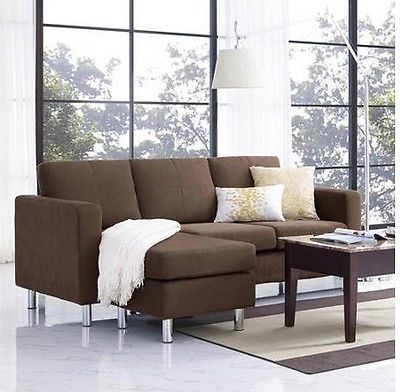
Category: sofa